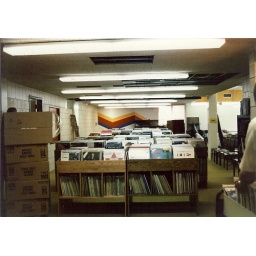
The AV department of the old library before the building remodel in 1985.